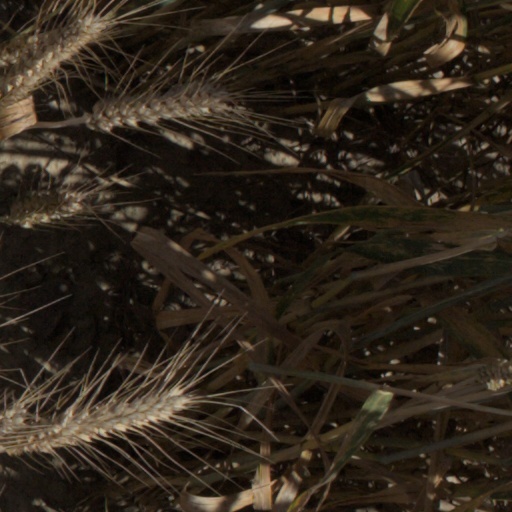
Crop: wheat